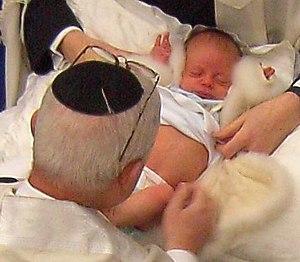
La circoncision, en latin : circumcisio, « fait de couper autour, découpe », désigne, dans sa forme la plus répandue, l’ablation totale ou partielle du prépuce, en supprimant ainsi ses fonctions et laissant le gland du pénis en permanence à découvert. Selon l’Organisation mondiale de la santé, en 2009, 661 millions d’hommes de plus de 15 ans seraient circoncis, soit environ 30 % de la population masculine mondiale.
La brit milah est un rite de passage du judaïsme réalisé par un péritomiste qui excise définitivement le prépuce du pénis, et découvre donc perpétuellement le gland. Il peut parfois aussi enlever tout ou partie du frein du pénis. Le rite est traditionnellement pratiqué au huitième jour de vie d’un nouveau-né mâle ou lors de la conversion d’un individu au judaïsme. La brit milah est suivie par un festin de célébration.